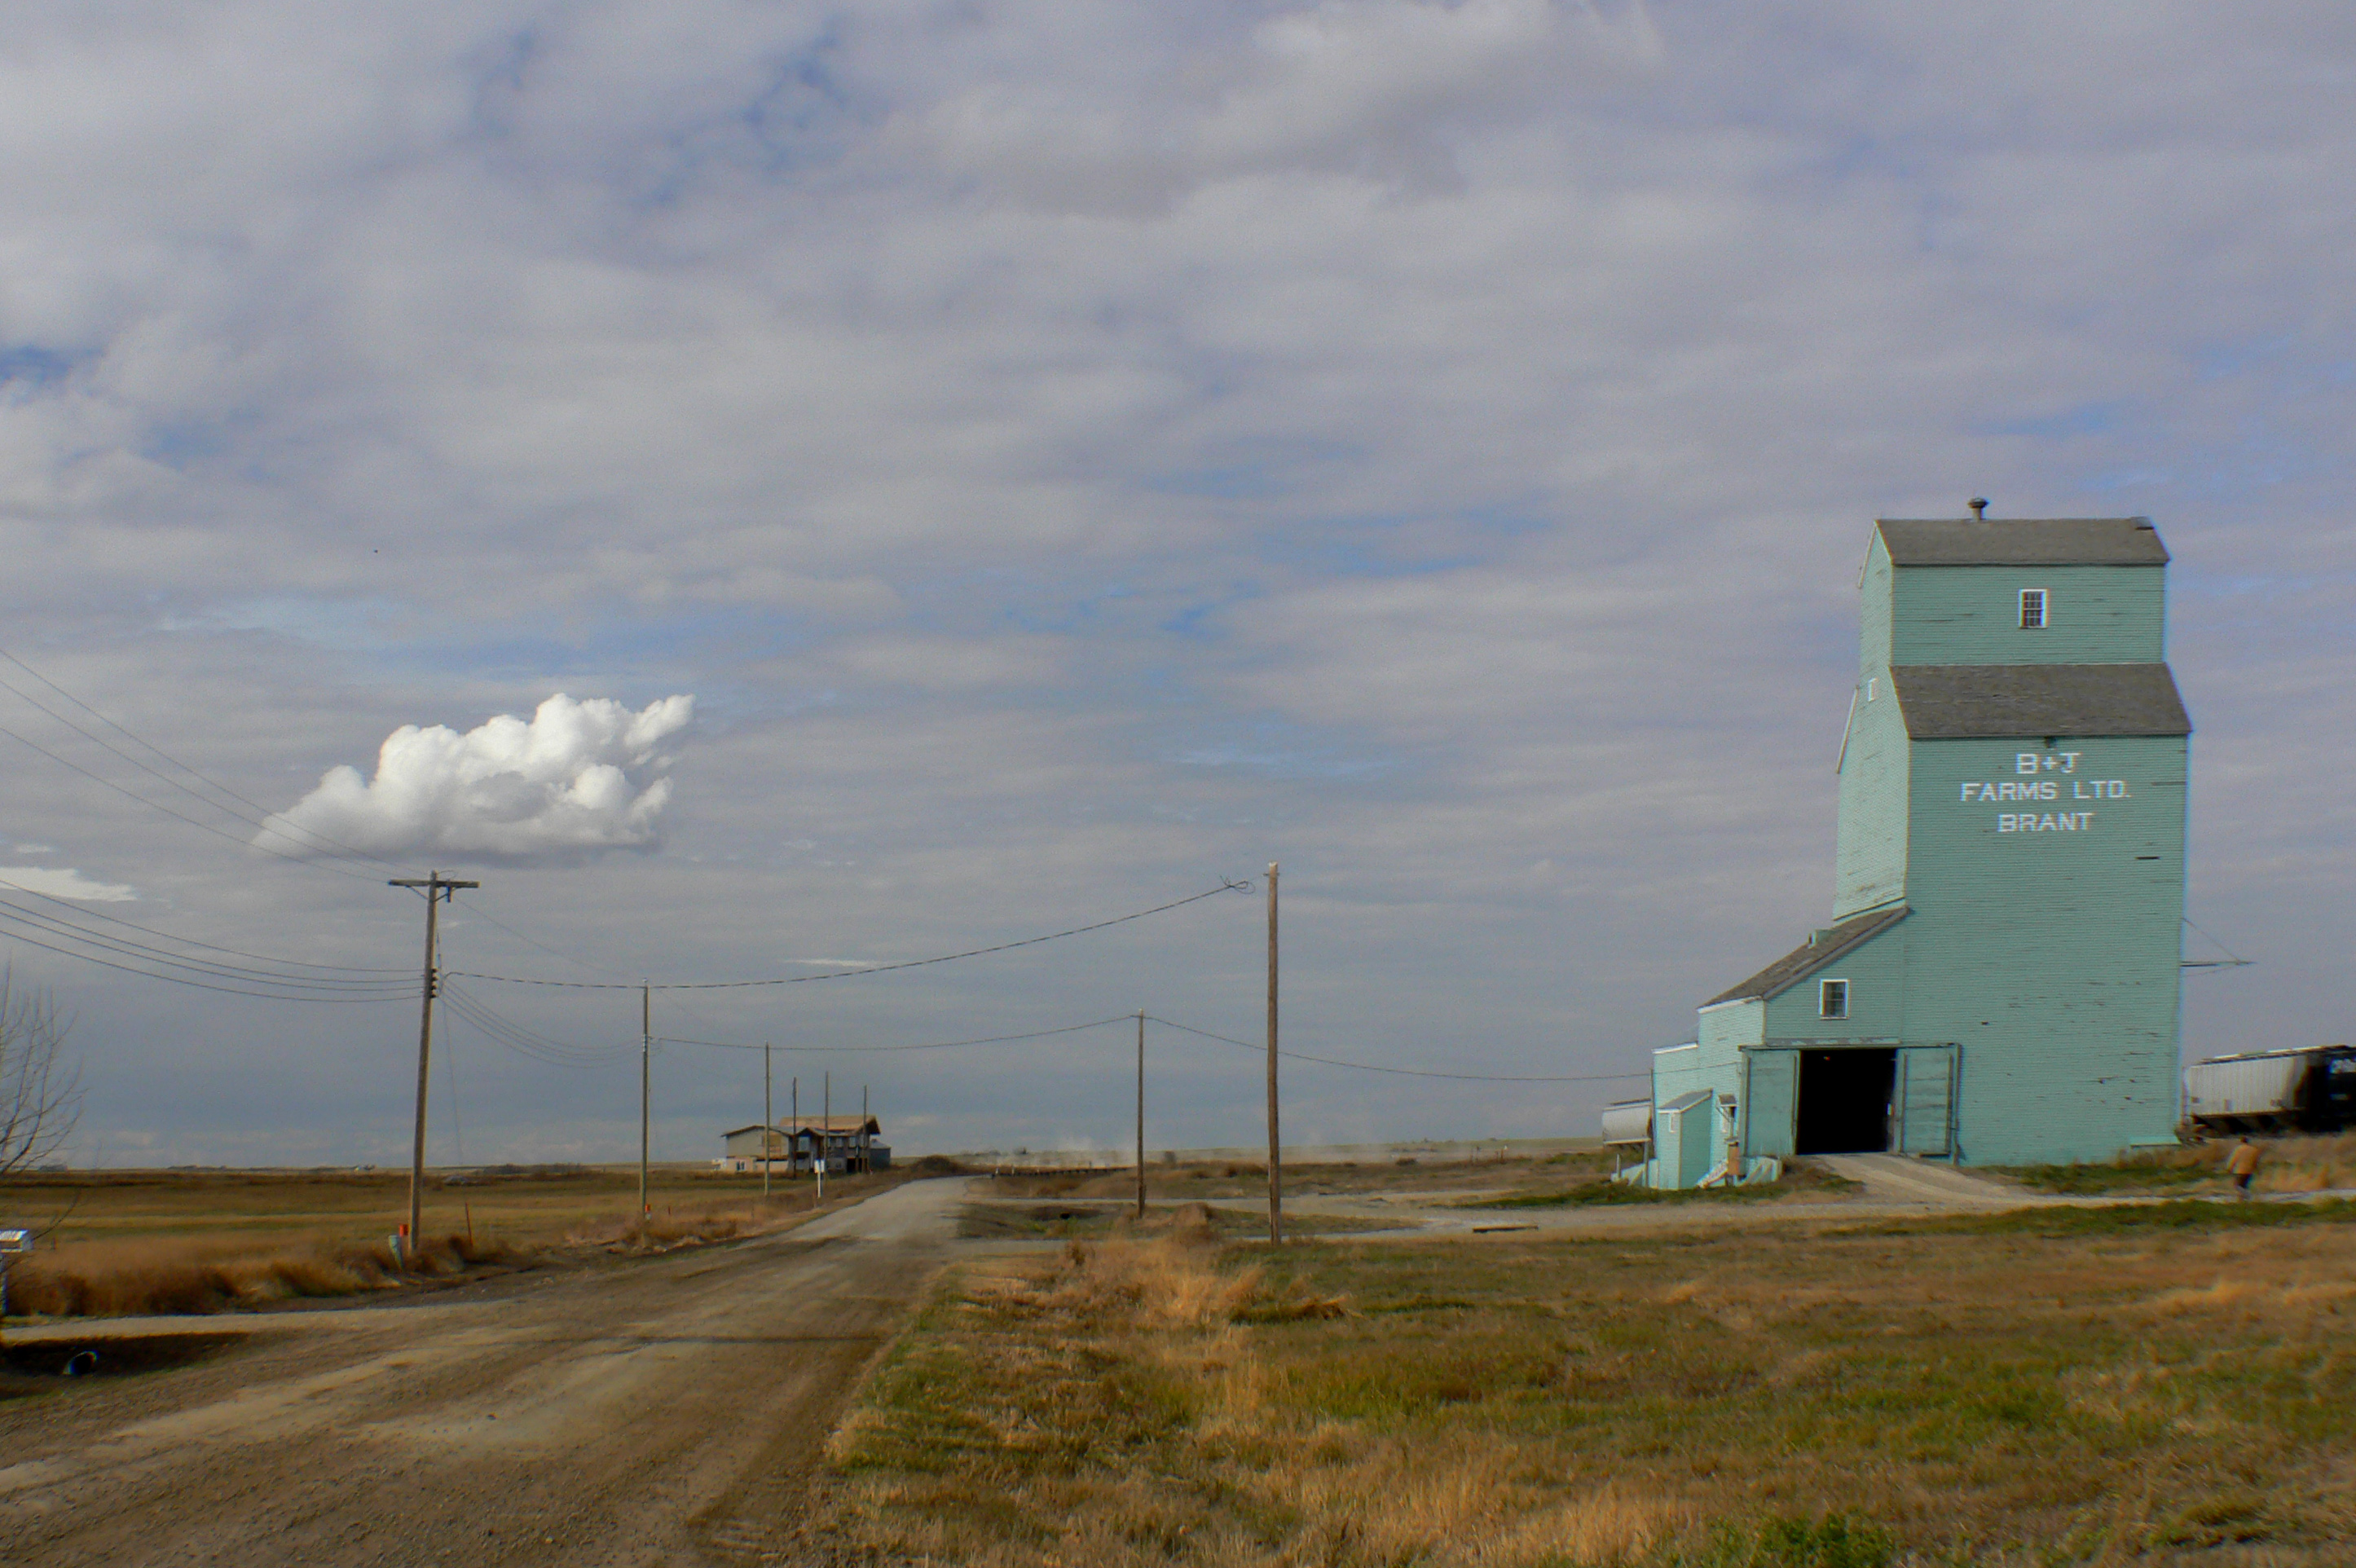
coast, cloud, sky, highway, wind, tower, canada, silos, lumixfz30, bridgecamera, alberta, sages, grainelevators, rural area, atmosphere of earth